Brett McGurk

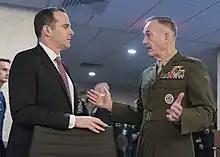
Marine Corps Gen. Joseph F. Dunford, Jr., chairman of the Joint Chiefs of Staff, speaks to special envoy for the Global Coalition to Counter the Islamic State of Iraq and the Levant, Brett H. McGurk, during the 2017 Chiefs of Defense Conference at Fort Belvoir, Va., Oct 24, 2017

In January 2004, McGurk returned to public service as a legal advisor to both the Coalition Provisional Authority (CPA) and the United States ambassador in Baghdad. During his tenure in Baghdad, McGurk helped draft Iraq's interim constitution, the Transitional Administrative Law, and oversaw the legal transition from the CPA to an Interim Iraqi Government led by Prime Minister Ayad Allawi. In 2005, he was transferred to the National Security Council, where he served as director for Iraq, and later as special assistant to the president and senior director for Iraq and Afghanistan. In 2006, McGurk became an early advocate for a fundamental change in Iraq policy and helped develop what is now known as "the surge," which began in January 2007. President Bush later asked McGurk to lead negotiations with Ambassador Ryan Crocker to establish a strategic framework agreement and security agreement with the government of Iraq, thereby ensuring continuity in policy beyond the end of his administration. In 2009, McGurk was retained during the transition from George W. Bush to Barack Obama, serving as a senior advisor to both the president and the United States ambassador to Iraq.